Akasha (2018 film)

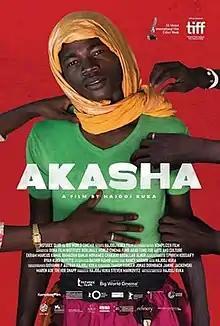
Film poster

Akasha (stylized as aKasha) is a 2018 Sudanese comedic film written and directed by Hajooj Kuka about a Sudanese soldier caught between his love for his girlfriend and his AK-47. Kuka previously directed several documentaries. Akasha is his first narrative film and premiered at the Venice Film Festival on August 31, 2018.